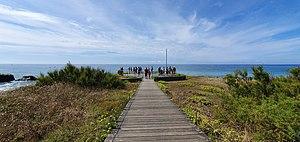
belvédère Arrondeau
Saint-Hilaire-de-Riez est une commune du Centre-Ouest de la France, située sur la Côte de Lumière, dans le département de la Vendée en région Pays de la Loire.